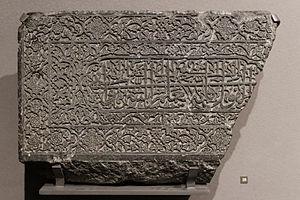
Room B - espace 75A (Iran, Asie centrale, milieu 13e - 15e siècle